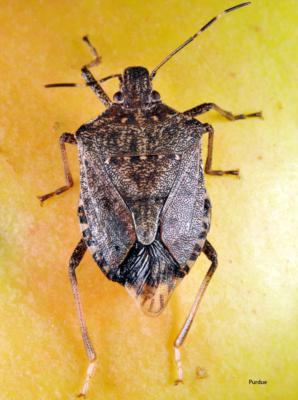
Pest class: stink_bug